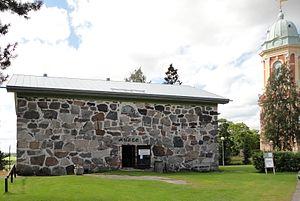
La commune de Loimaa jusqu'en 1977 commune rurale de Loimaa finnois : Loimaan maalaiskunta, est une ancienne municipalité du sud ouest de la Finlande.